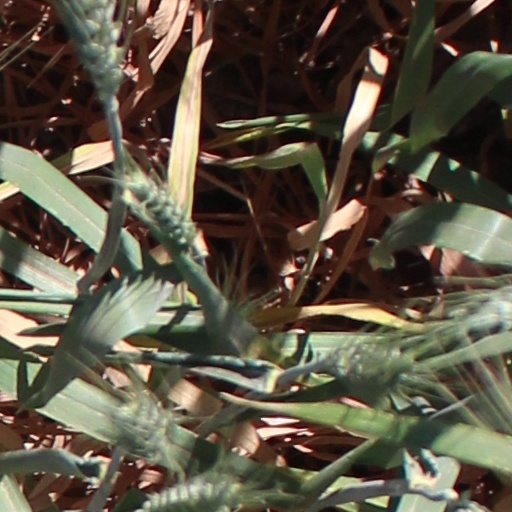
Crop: wheat